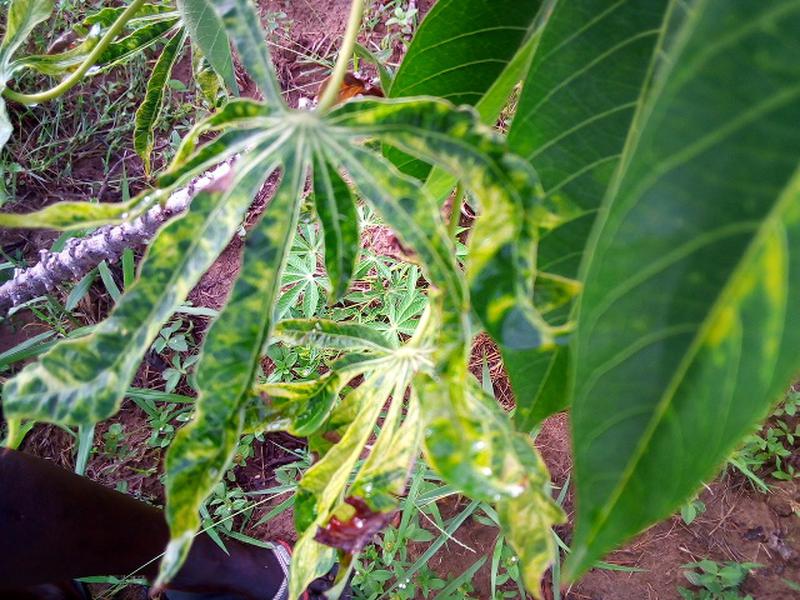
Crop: cassava
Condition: mosaic_disease